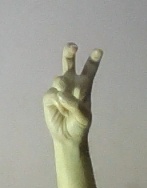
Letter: toot